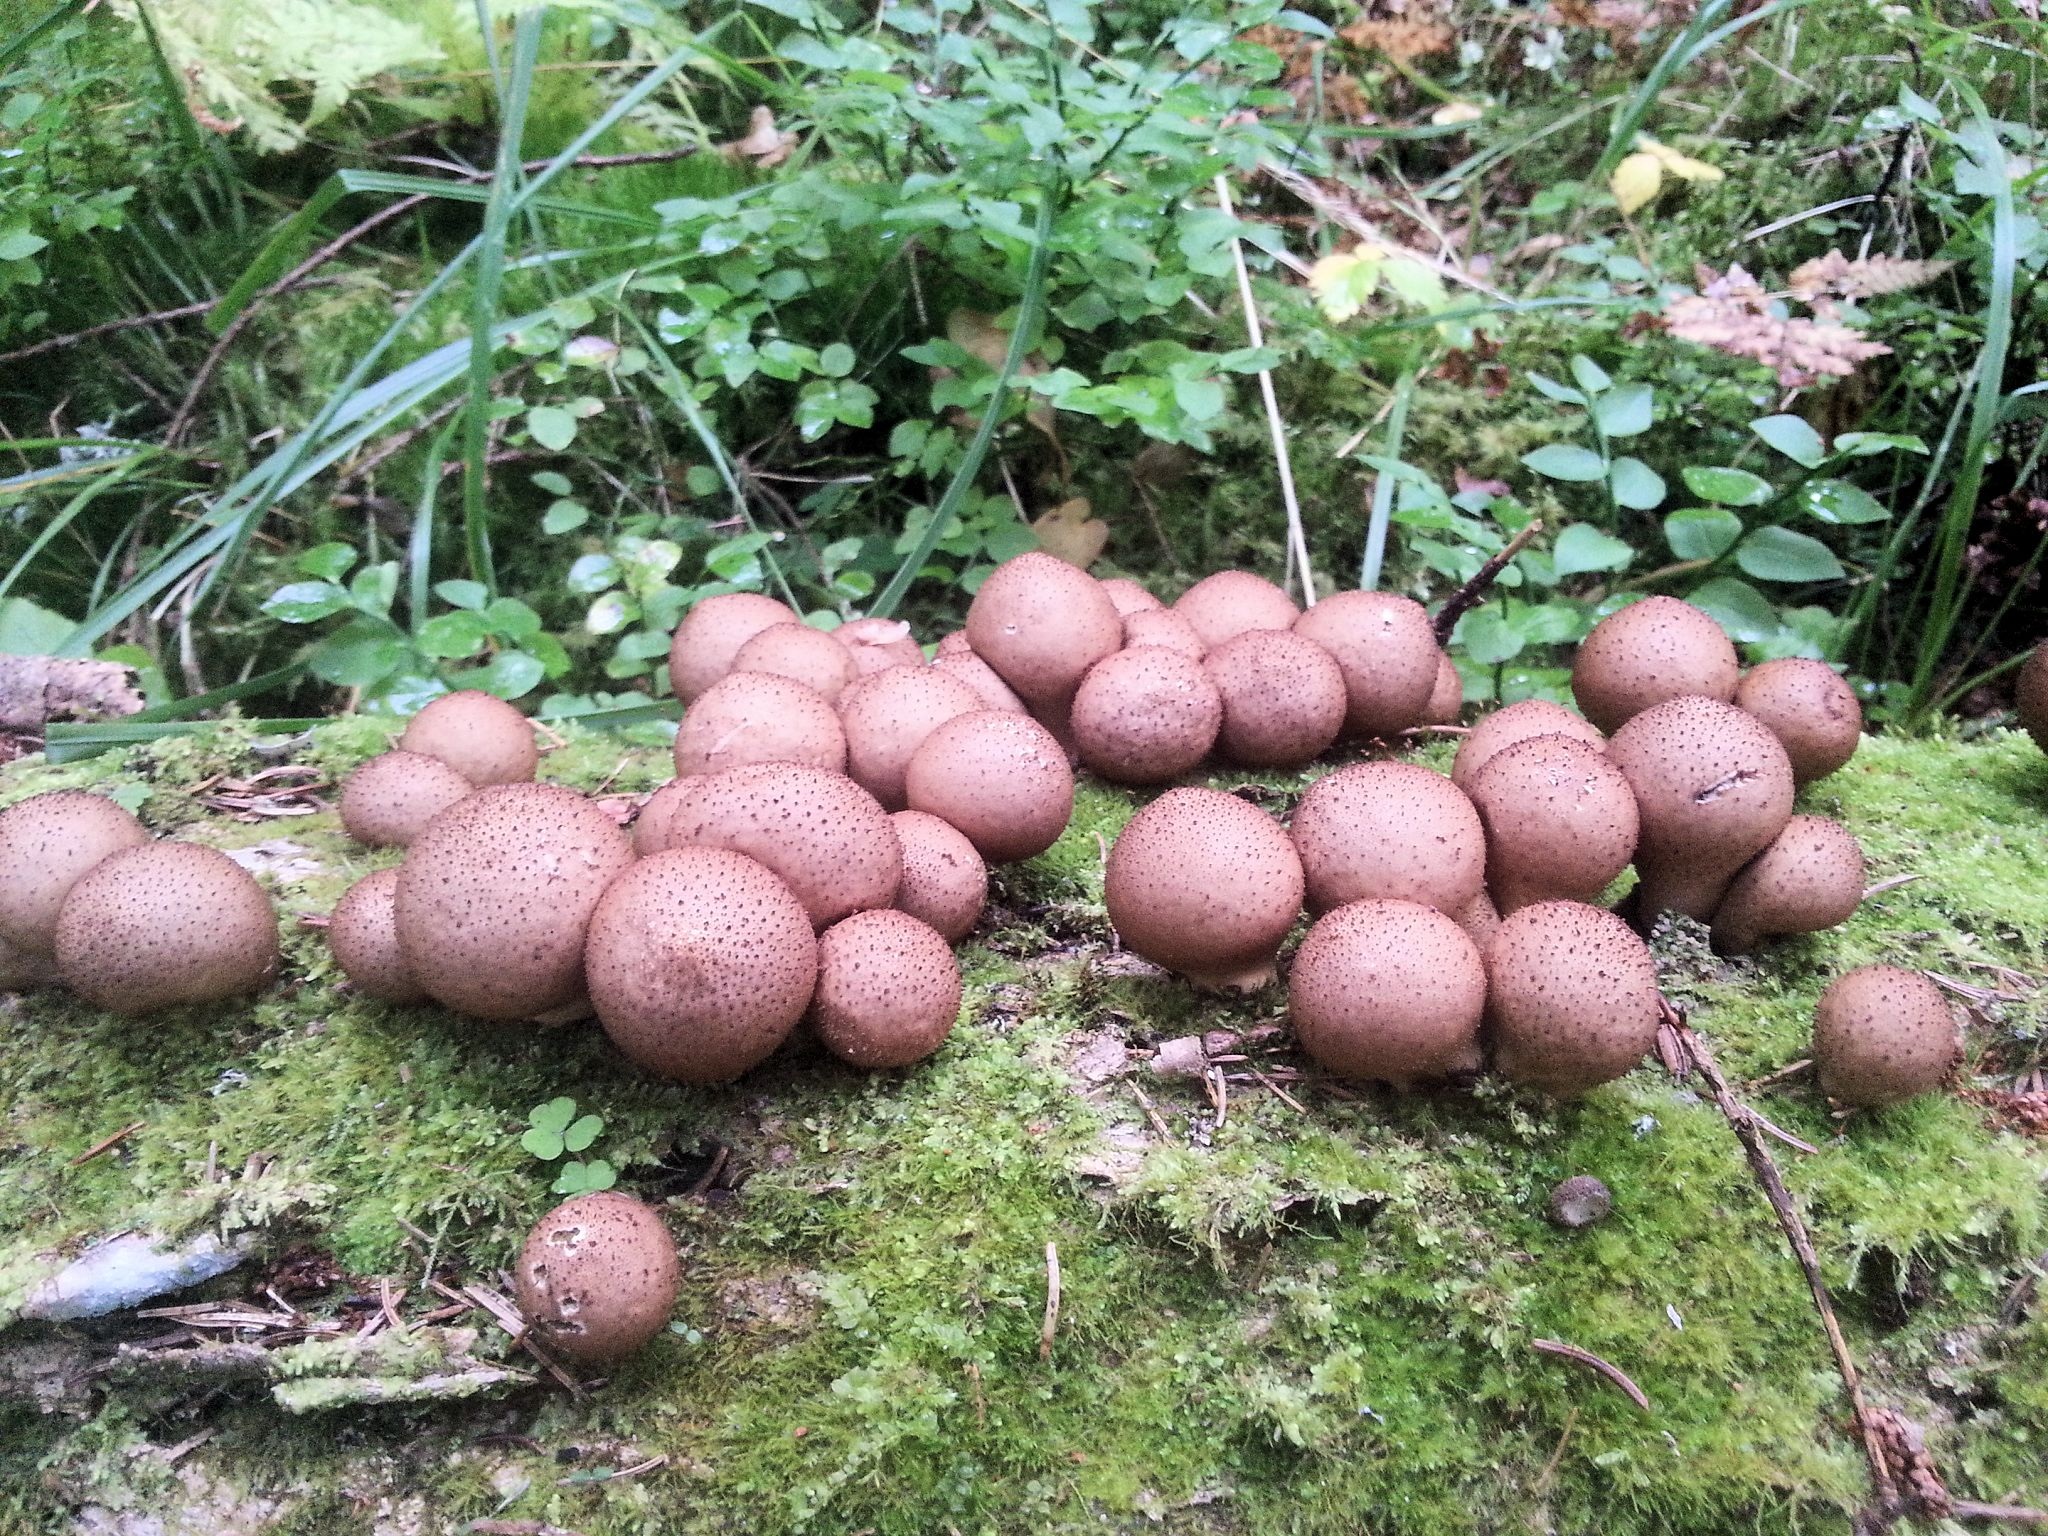
forest, plant, flower, food, produce, vegetable, mushroom, flowering plant, land plant